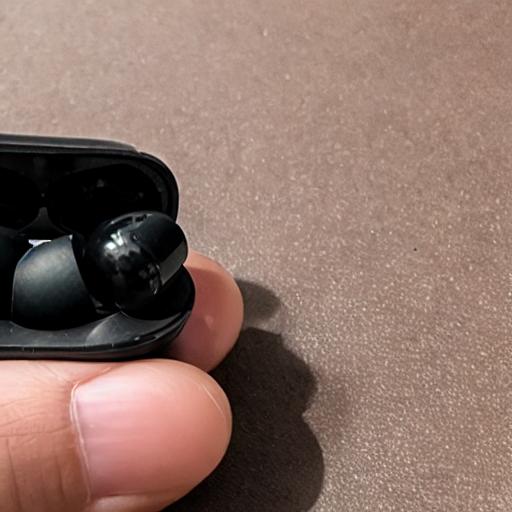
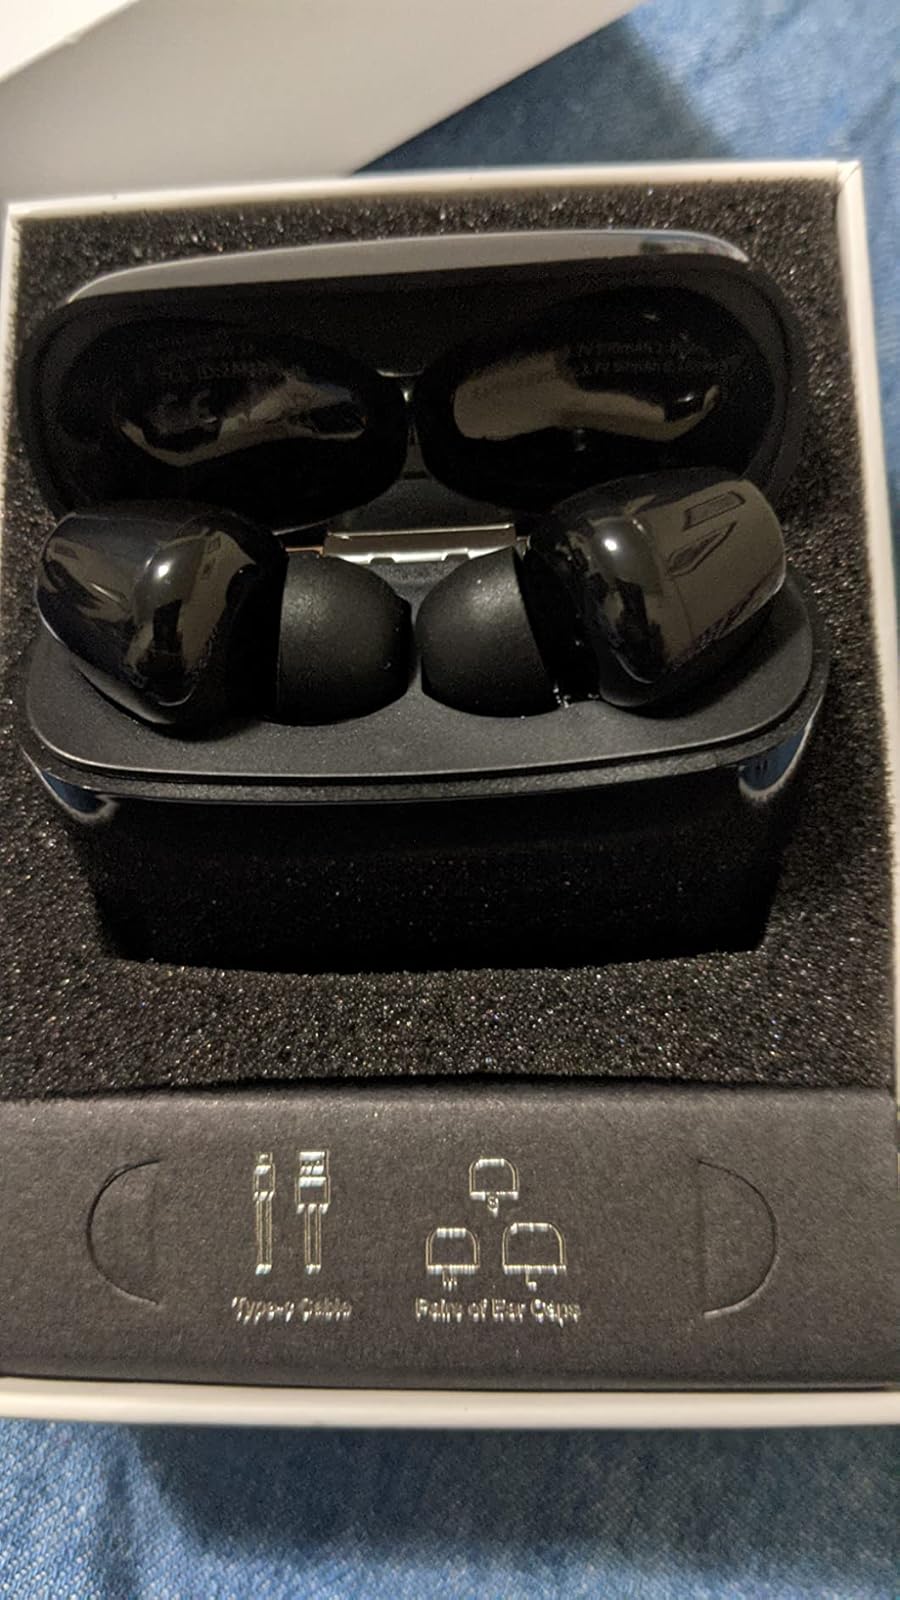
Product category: earbuds
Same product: no